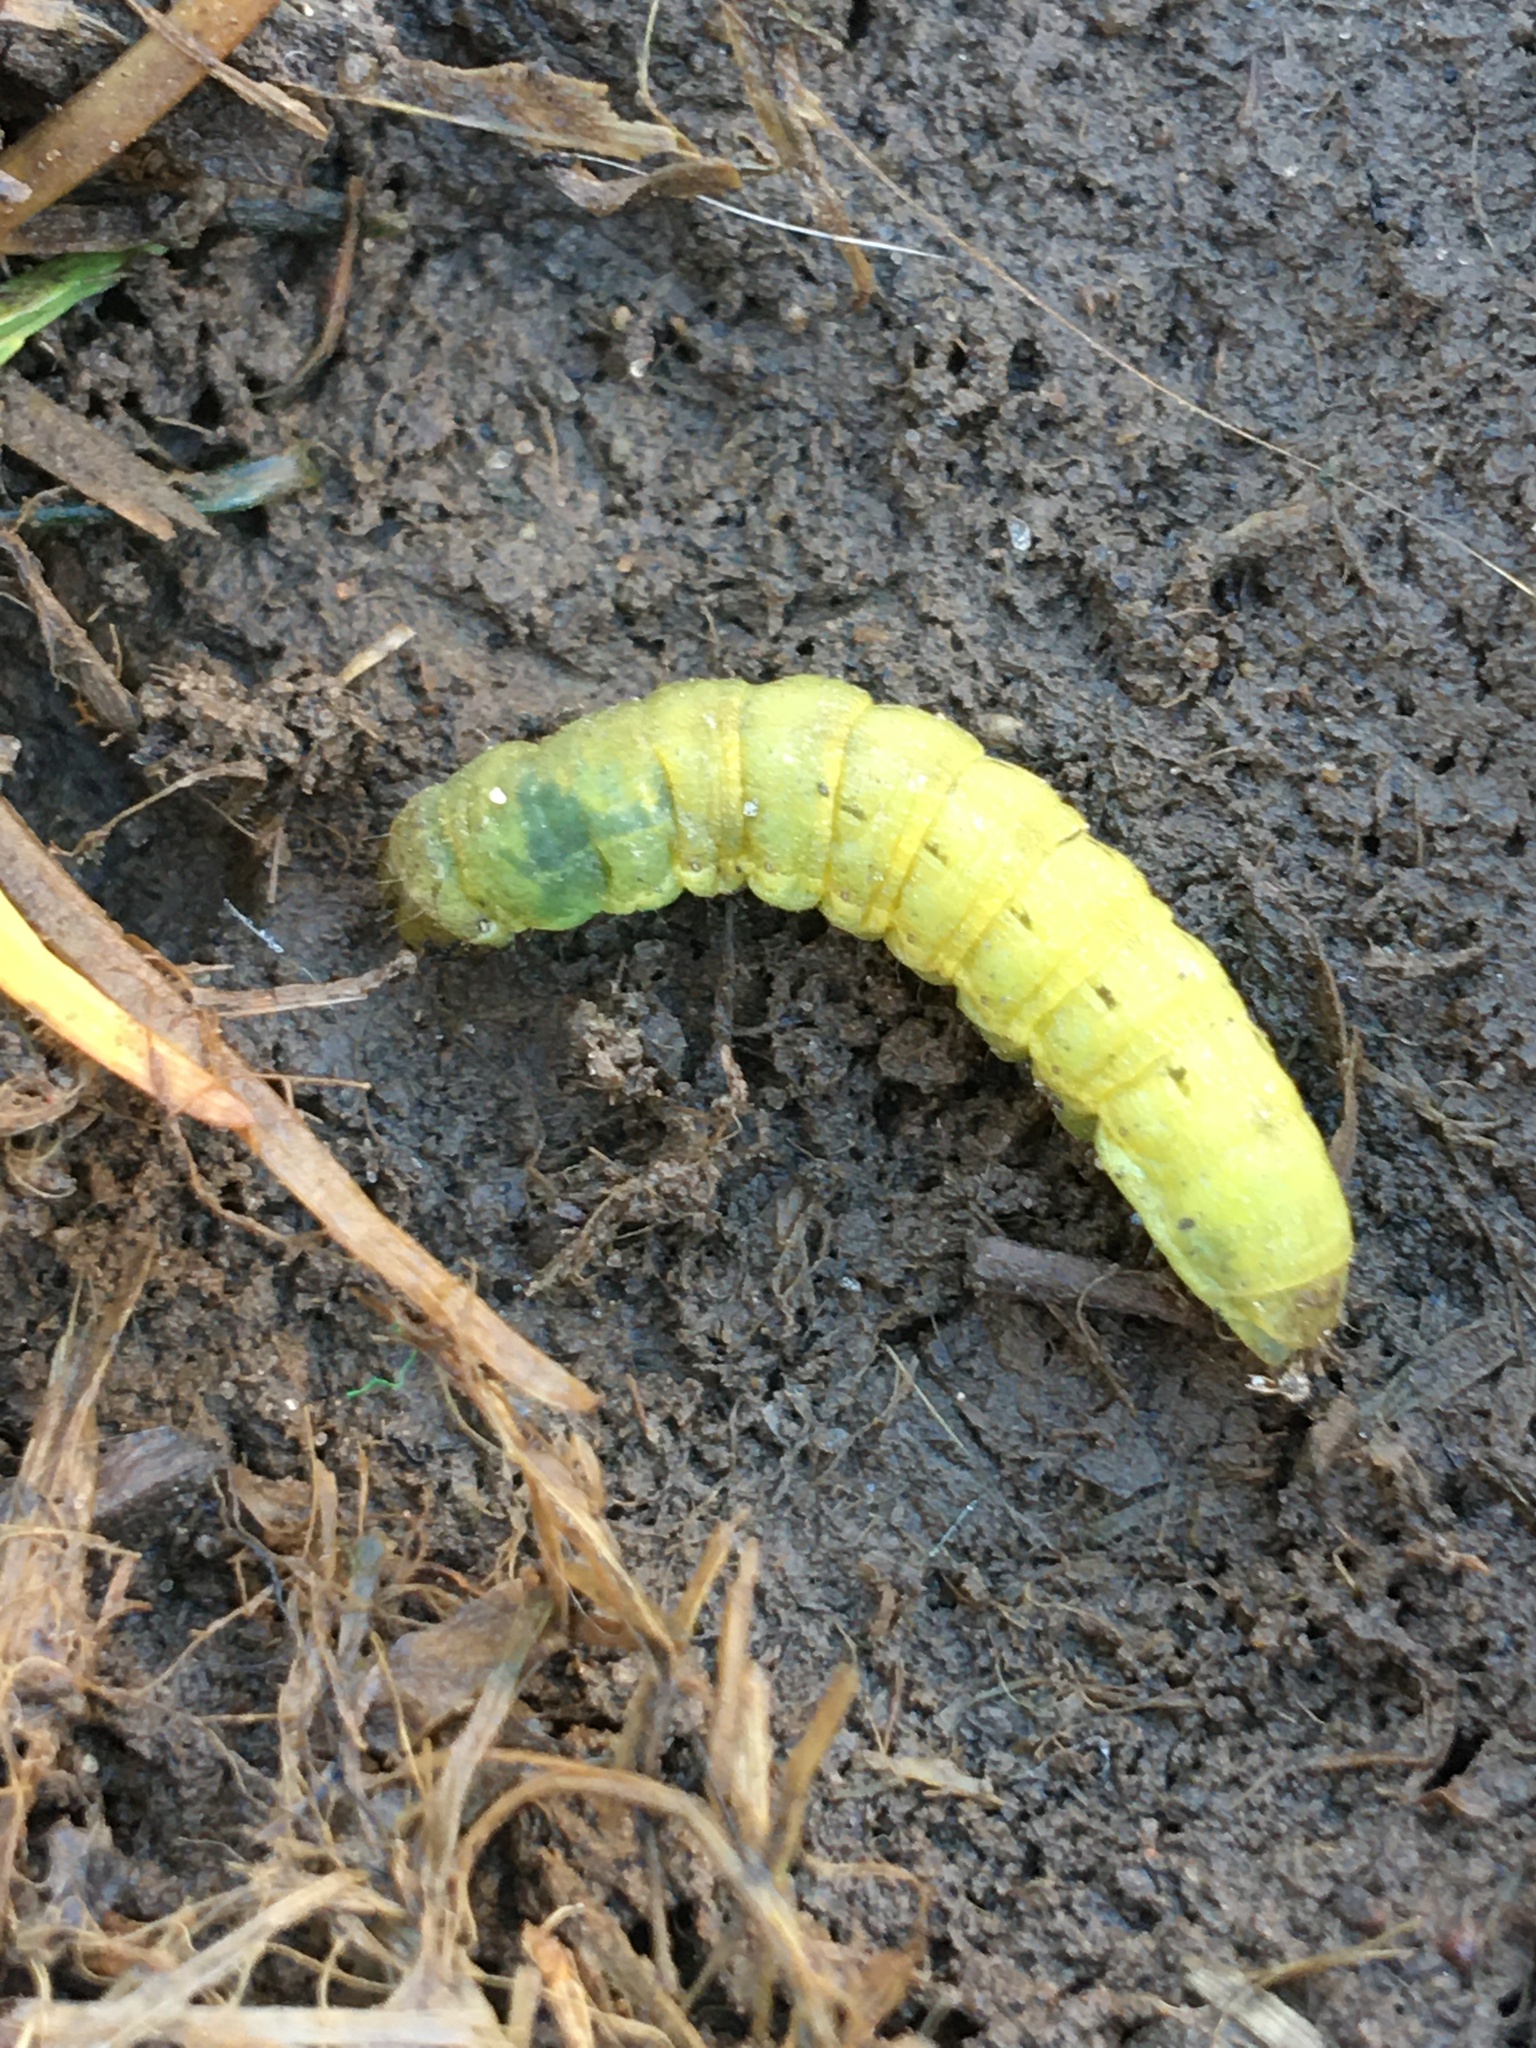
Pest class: cutworms